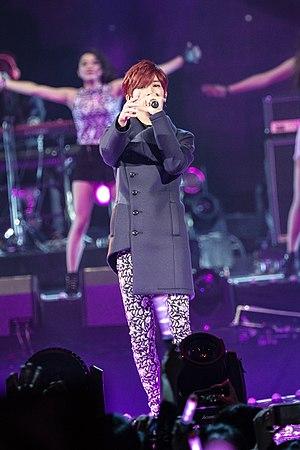
Bii, né le 7 juillet 1989 est un chanteur, auteur-compositeur et acteur taïwanais.